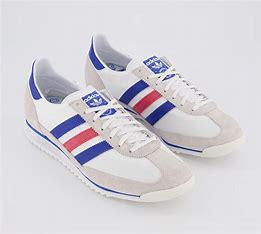
Brand: Adidas
Model: SL 72